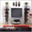
Label: television